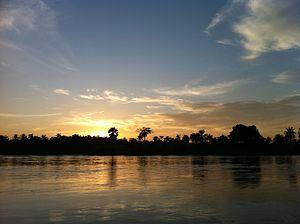
Le territoire de Kamonia, anciennement le territoire de Tshikapa, est une entité déconcentrée de la province du Kasaï en République démocratique du Congo.